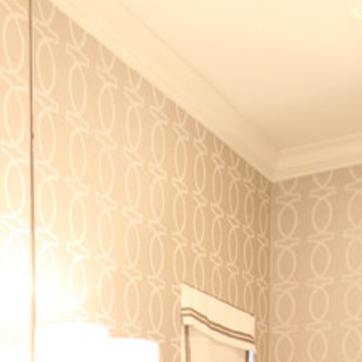
Material: mirror